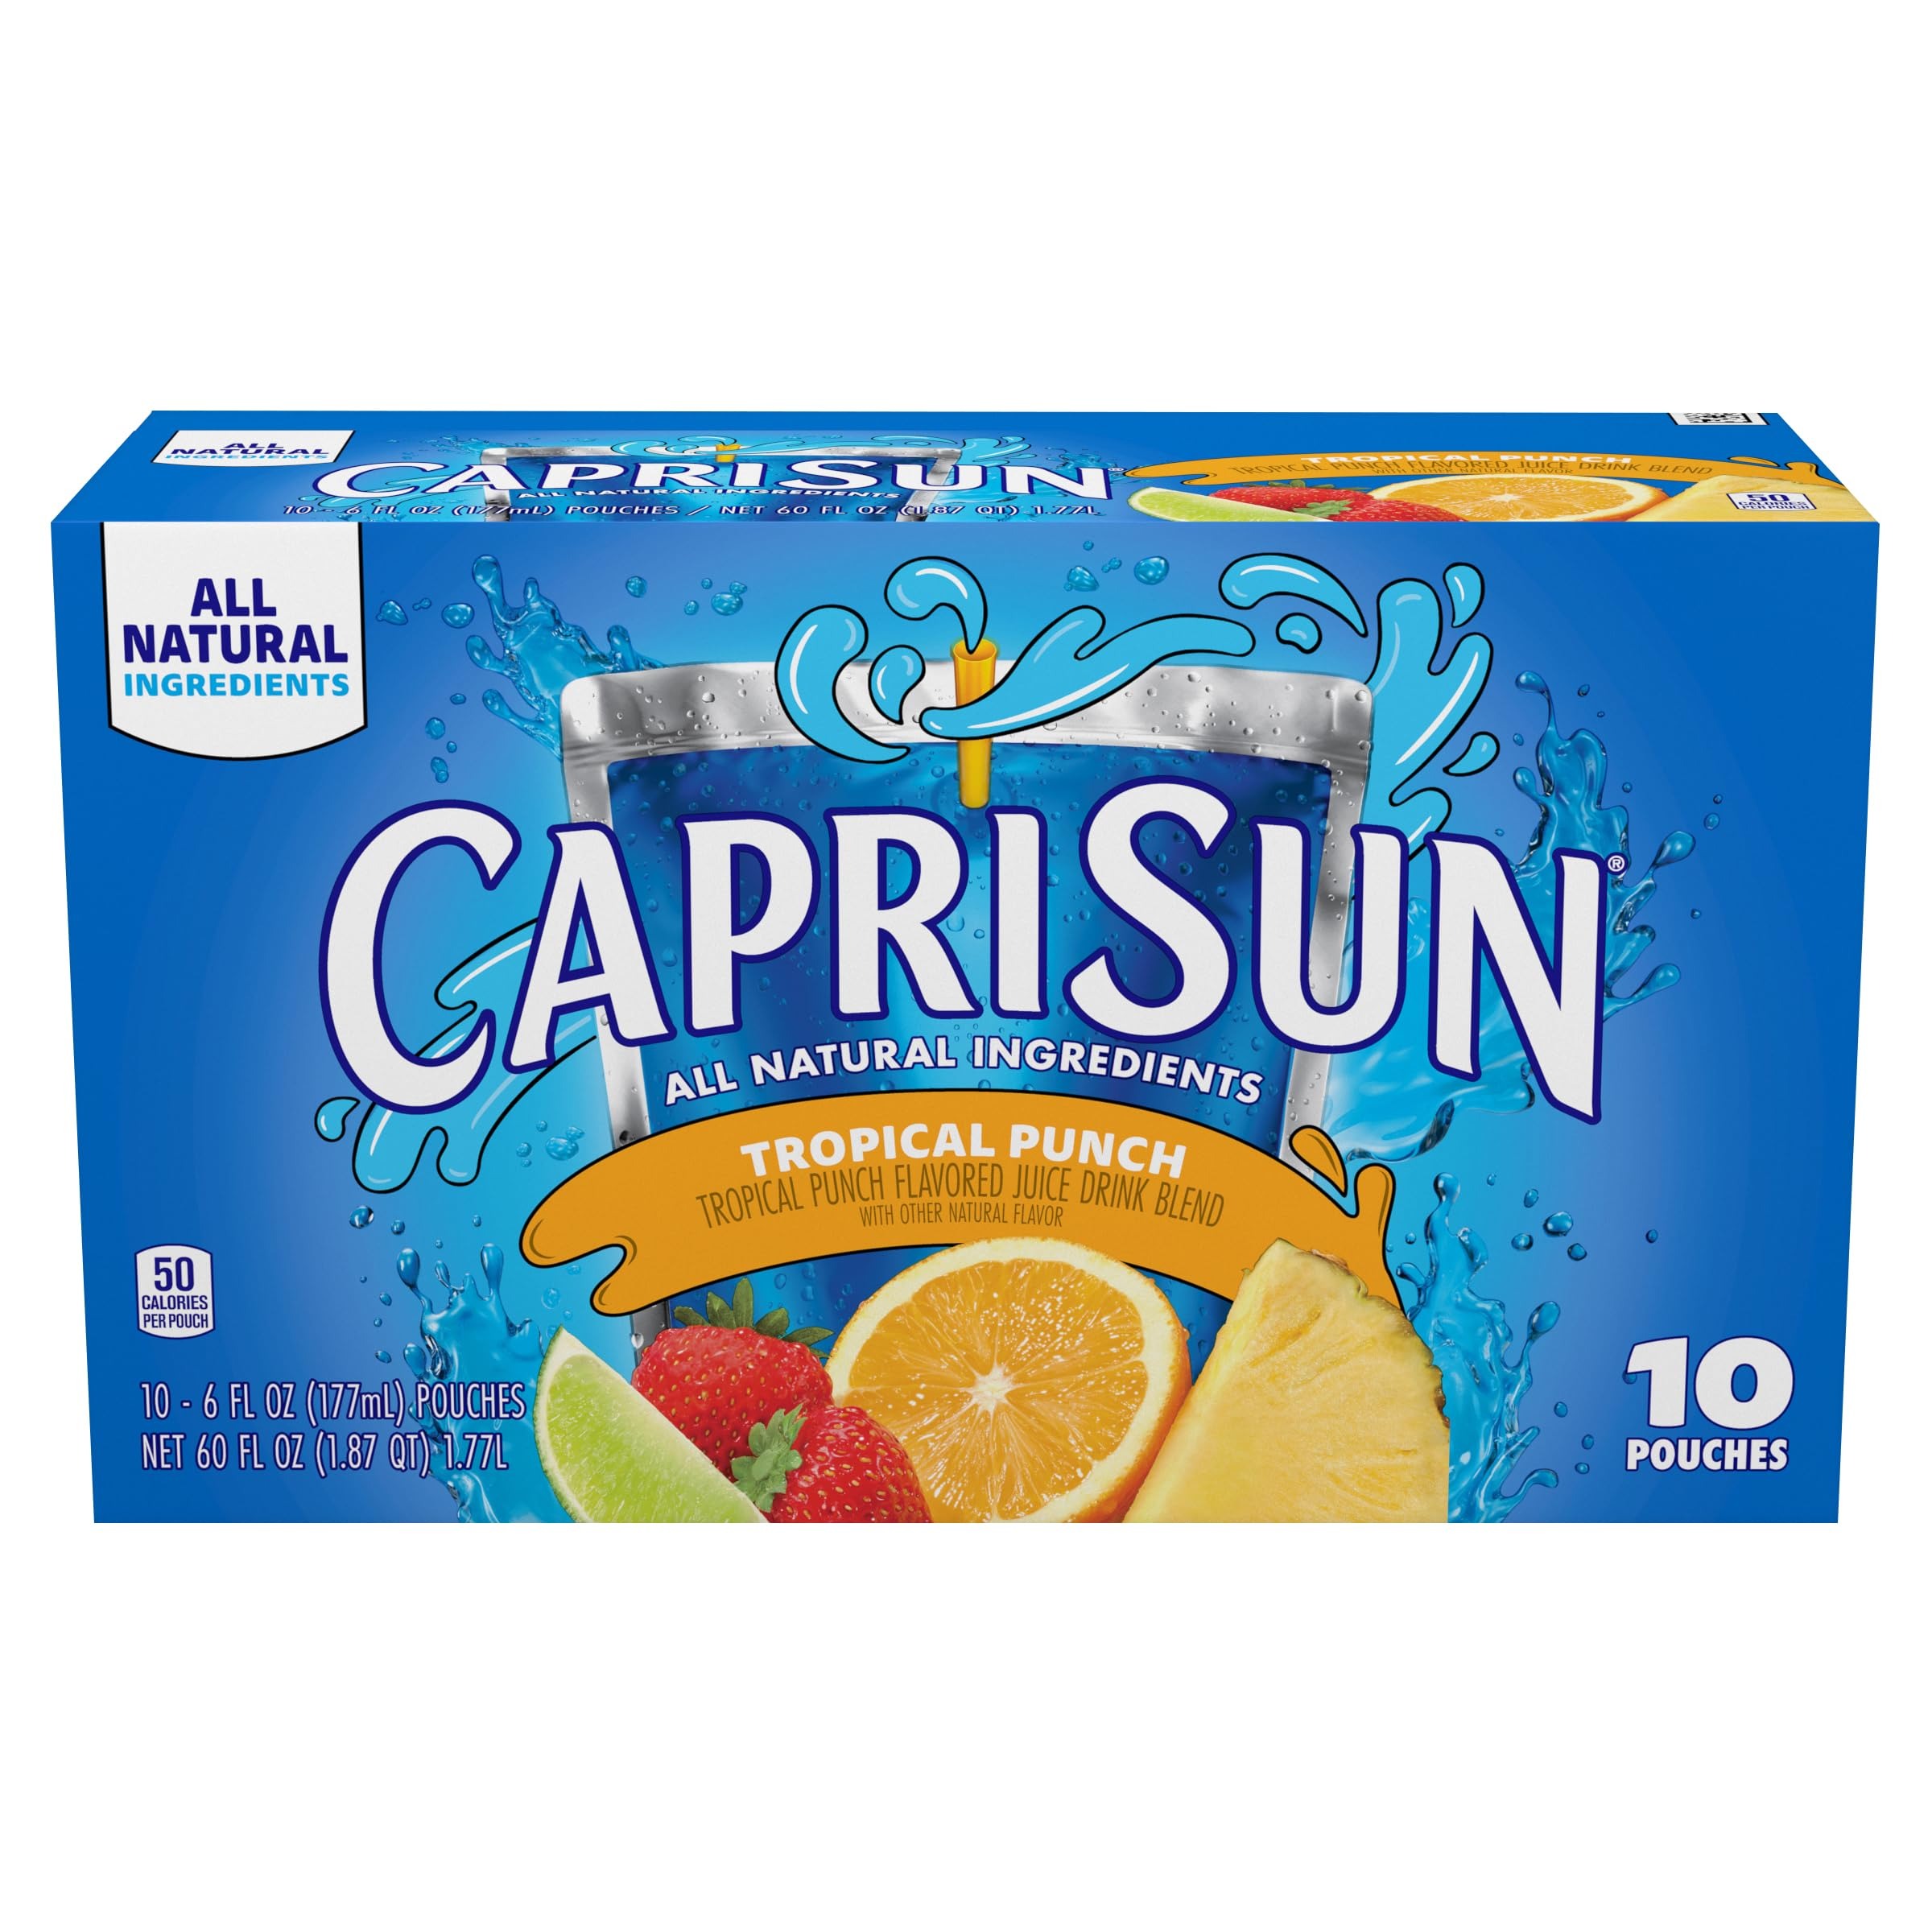
Item Name: Capri Sun Tropical Punch Naturally Flavored Juice Drink Blend, 40 ct Pack, 4 Boxes of 10 Pouches
Bullet Point 1: Forty 6 fl. oz. pouches of Capri Sun Naturally Flavored Tropical Punch Juice Drink Blend
Bullet Point 2: Capri Sun Naturally Flavored Tropical Punch Juice Drink Blend delivers fun refreshment with all natural ingredients
Bullet Point 3: Our ready to drink juice drink blend offers a convenient way for kids to hydrate
Bullet Point 4: A blast of mixed fruit flavor from natural ingredients creates an appealing kids drink
Bullet Point 5: Contains no artificial colors, flavors or preservatives and no high fructose corn syrup
Bullet Point 6: Each pouch contains 30% less sugar than leading regular juice drinks (This product 13 g total sugar; leading regular juice drinks 20 g total sugar per 6 fl. oz. serving)
Bullet Point 7: Packed in individual pouches with straws for an easy on-the-go drink
Bullet Point 8: Contains 30% less sugar than leading regular juice drinks
Bullet Point 9: Packed in individual pouches with straws for portability
Bullet Point 10: Convenient easy-open fridge pack keeps your refrigerator tidy
Value: 240.0
Unit: Fl Oz

Price: 27.97